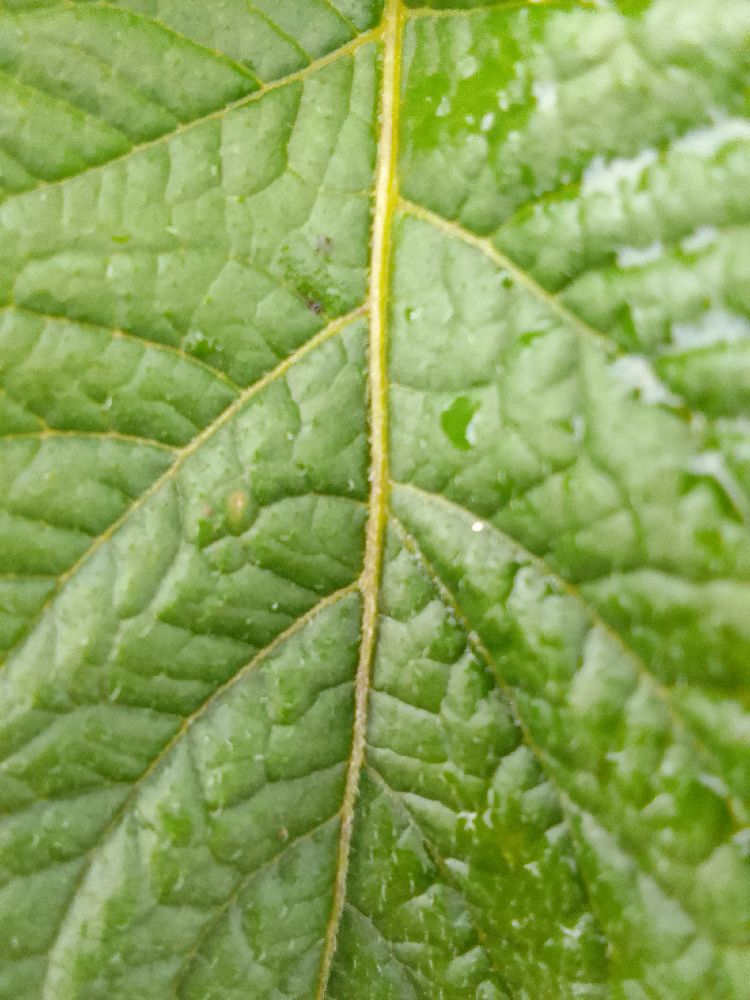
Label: Healthy